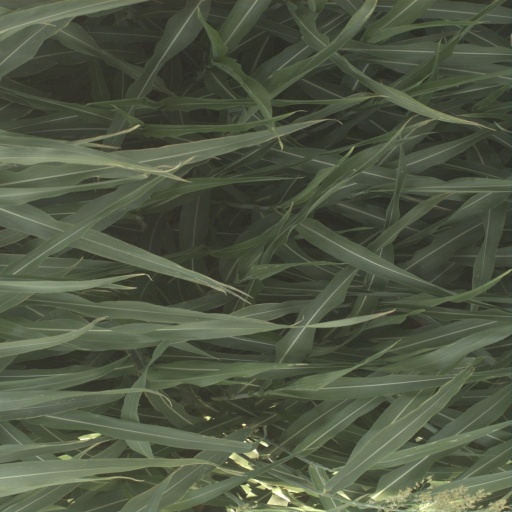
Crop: sorghum